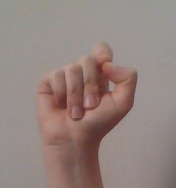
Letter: fa